List of Aero L-39 Albatros operators

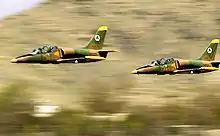
Afghan National Air Corps L-39 Albatross jets take off in a formation practice for the aerial parade in the upcoming Afghan National Day in Kabul, April 12, 2007.

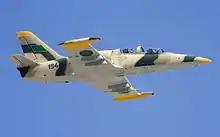
Aero L-39 Albatros working in Libyan Air Force.

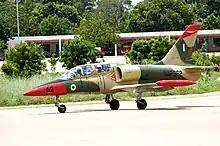
Nigerian Aero L-39.

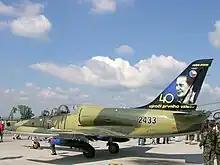
a Czech Aero L-39

All Czechoslovak Air Force aircraft passed to successor states – Czech Republic and Slovakia.